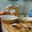
Label: bowl